Royal way of La Valdavia

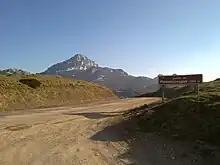
Pass of Piedrasluengas

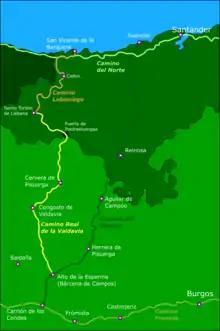
Royal Way of Valdavia and its relationship with the Lebaniego Way and the Besaya Route

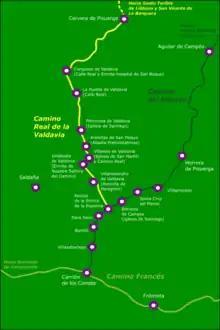
Royal Way of La Valdavia and its relation with the Camino Real de la Valdavia and the Route of El Besaya

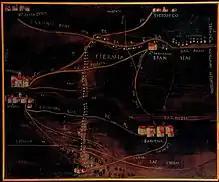
Oil map of the Camino Real de la Valdavia on its way through Bárcena and surroundings made in 1746.

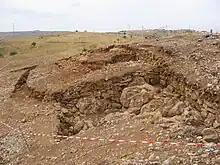
View of the bastion excavated in the 2007 campaign by Eduardo Peralta Labrador's team in the castro of La Loma, with evidence of siege by the Roman Legions

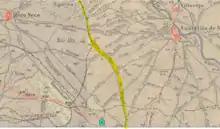
Camino Real de la Valdavia, from an army map made in 1929, where you can see how it happens to feet from the top of the Esperina projecting north.

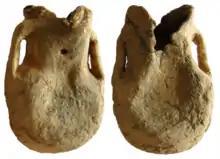
Pilgrim's ampulla found by chance on the Camino Real de la Valdavia on its way through Villamelendro de Valdavia

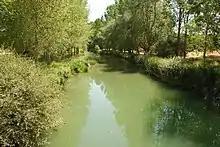
Río Valdavia a su paso por Polvorosa. A true axis on which the road is articulated.

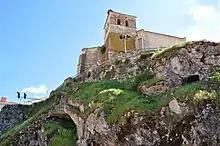
Church of the castle in Cervera de Pisuerga.

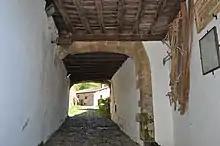
Manor house in Tudanca.

The Camino Real de la Valdavia (English translation Royal way of La Valdavia) is a historical route in Spain that joins the Way of St. James as it passes through Carrión de los Condes, with the Piedrasluengas pass through the valley of the Valdavia, and which was known and represented as such on maps until recent times.